Football in Azerbaijan

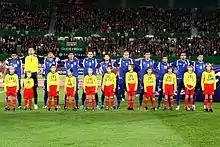
Azerbaijan national football team in October 2010.

The Azerbaijan national football team is the national football team of Azerbaijan and is controlled by the Association of Football Federations of Azerbaijan. After the split of the Soviet Union, the team played its first international match against Georgia on September 17, 1992. They have taken part in qualification for each major tournament since Euro 96, but so far has never qualified for the finals tournament of any World Cup or European Championships.